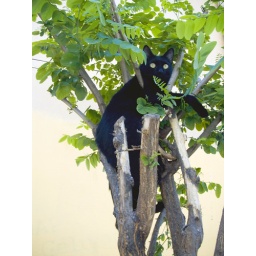
Turkey 2008 Istanbul: Walk in Beyoglu,black cat in a tree